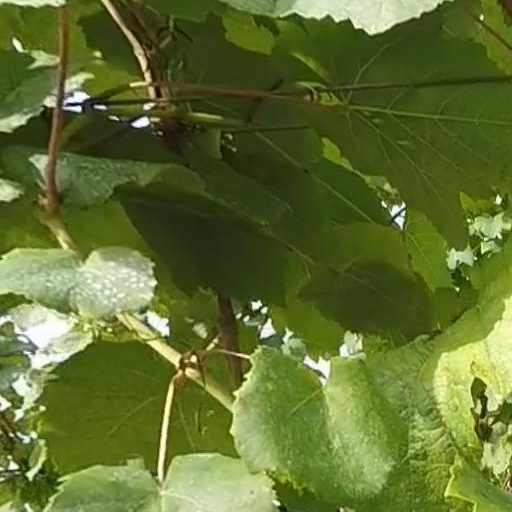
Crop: grape